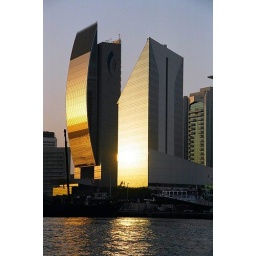
The famous Creek Side Tower in Dubai. Look at the golden shimmer it makes of the sunset on the water beneath.